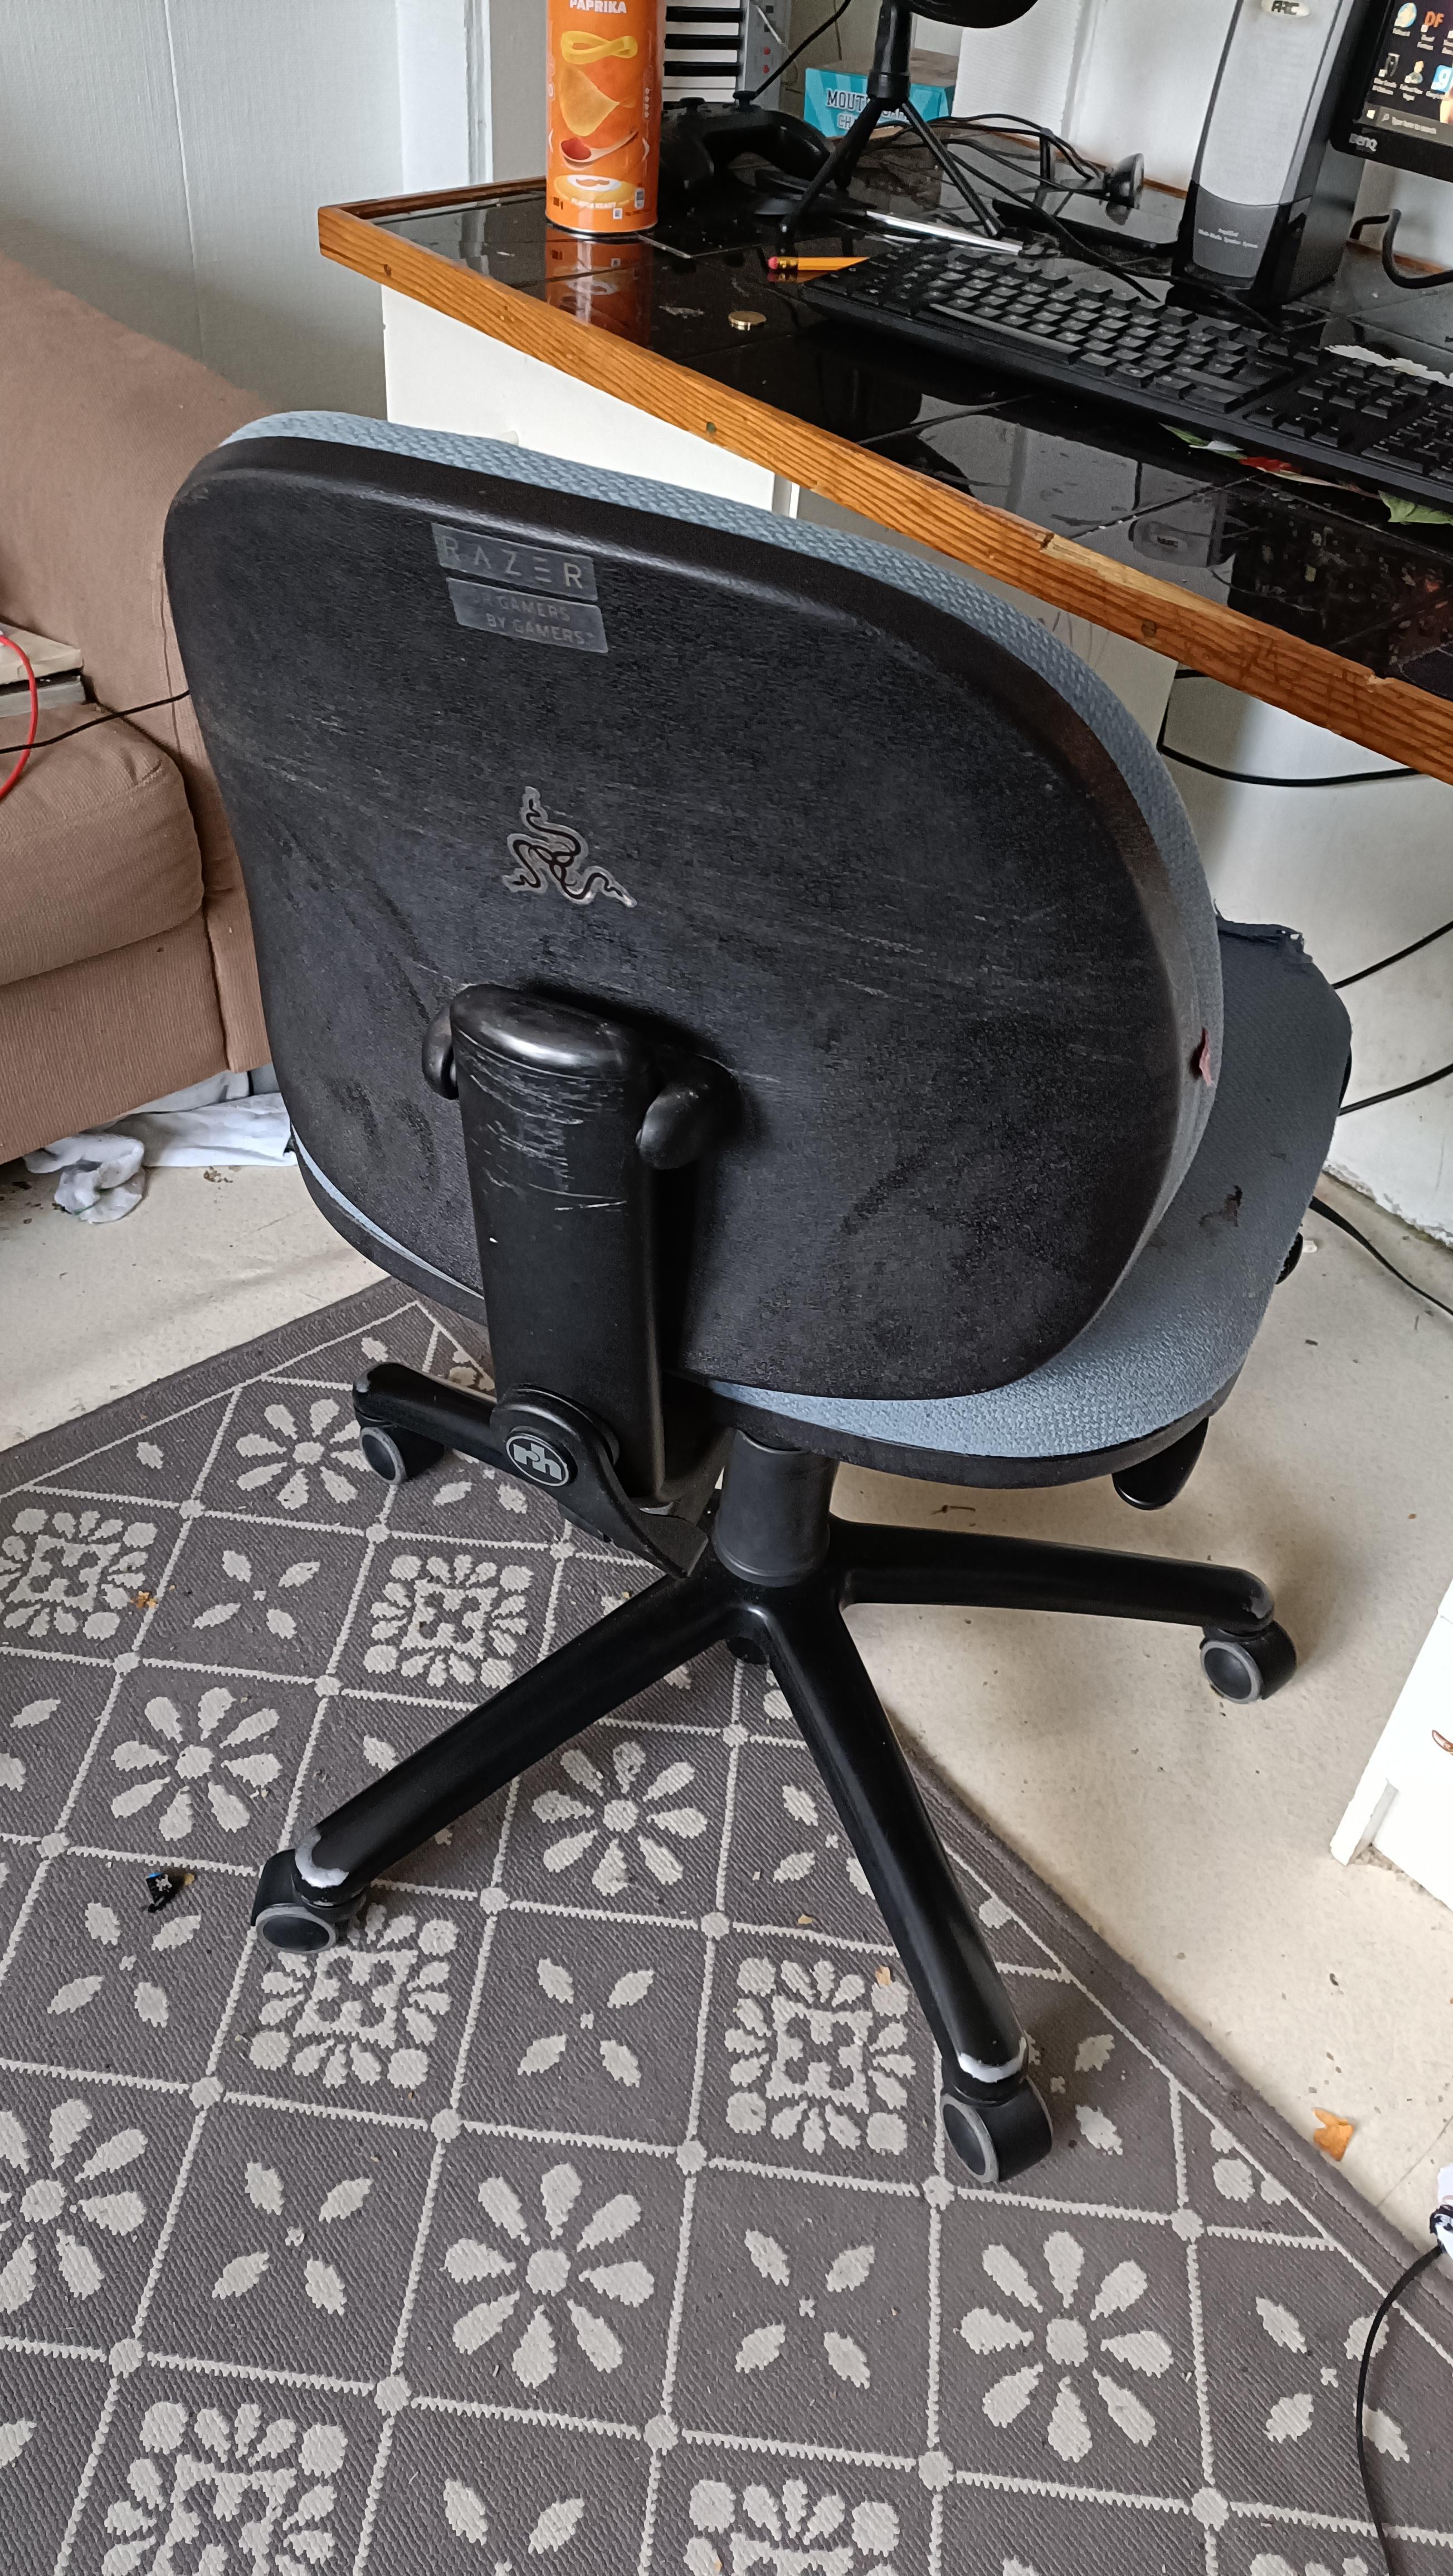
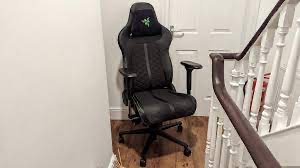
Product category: items_chair
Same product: no